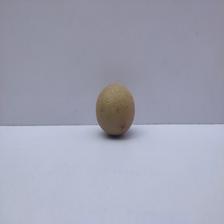
Size: Small